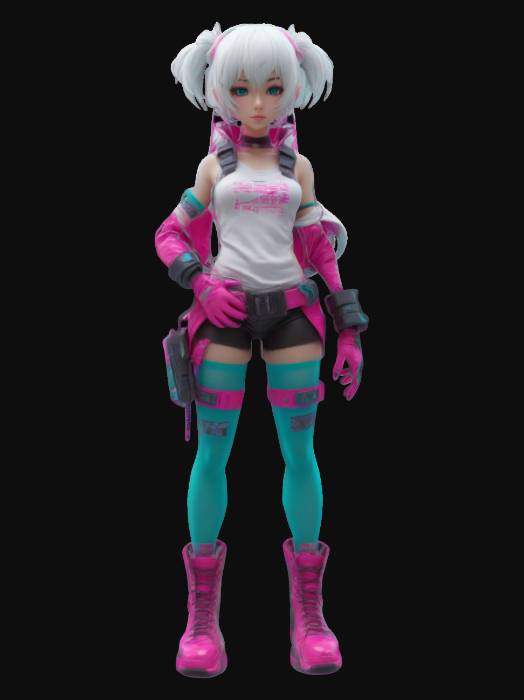
미적 점수 (1~10점): 5